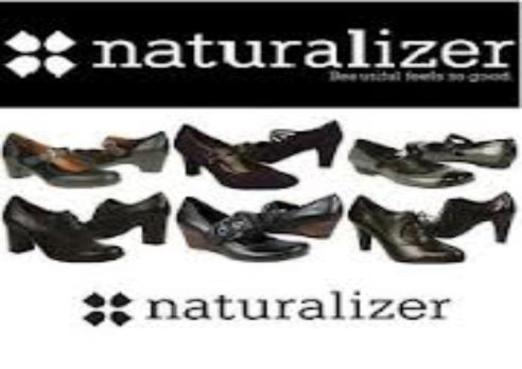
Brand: naturalizer-2
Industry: Clothes